Spin Doctors

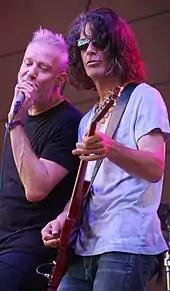
Barron singing with Schenkman playing guitar

In 1998, Spin Doctors signed to Uptown/Universal and released "Here Comes the Bride" in June 1999. During the recording of the album, Mark White left the band. The bass tracks on the album were finished by original band member Aaron Comess. During the tour supporting the album, Barron lost his voice due to a rare acute form of vocal cord paralysis that severely affected his ability to talk and sing. He was told he had a 50/50 chance of ever talking or singing normally again. Keyboardist Ivan Neville also took over vocal duties for a few dates, but the band eventually cancelled the remainder of its tour. Barron's voice came back in early 2000 (first comeback [solo] shows in March 2000), at which point he began performing with his band and the Give Daddy Five. Barron undertook what he calls "a journeyman songwriting experience", composing tunes with Blues Traveler's John Popper and with former BMI executive Jeff Cohen.